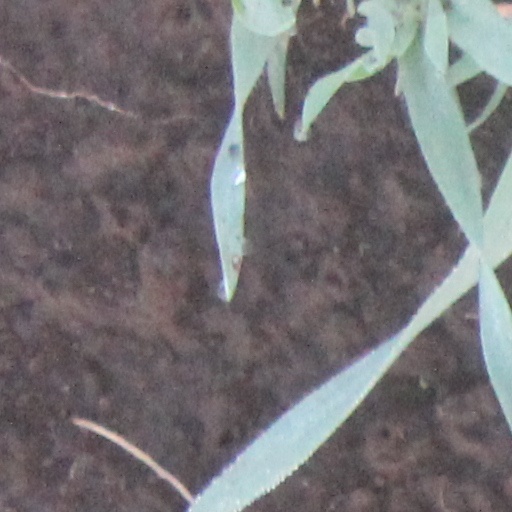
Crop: wheat